United States v. Singer Mfg. Co.

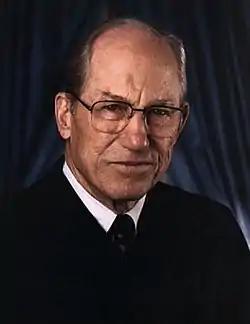
Justice Byron White

Justice Tom Clark wrote the majority opinion. He explained that by combining the patent interests of the companies in Singer's hands "to stifle competition" from the Japanese manufacturers, the conspirators more effectively were able to exclude competition against themselves. In particular, the Tariff Commission proceeding based on infringement of the Gegauf patent could be brought only on behalf of a US complaining company. Gegauf and Vigorelli could not bring such complaints to the Tariff Commission under 19 U.S.C. § 1337.